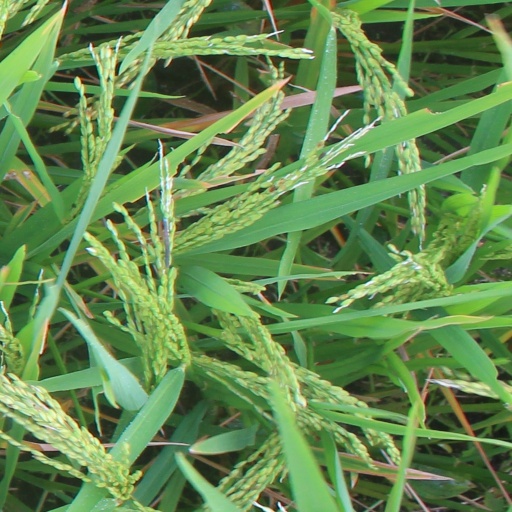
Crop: rice